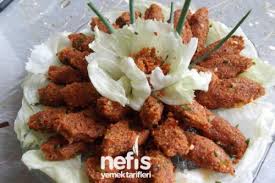
Yemek: cig_kofte